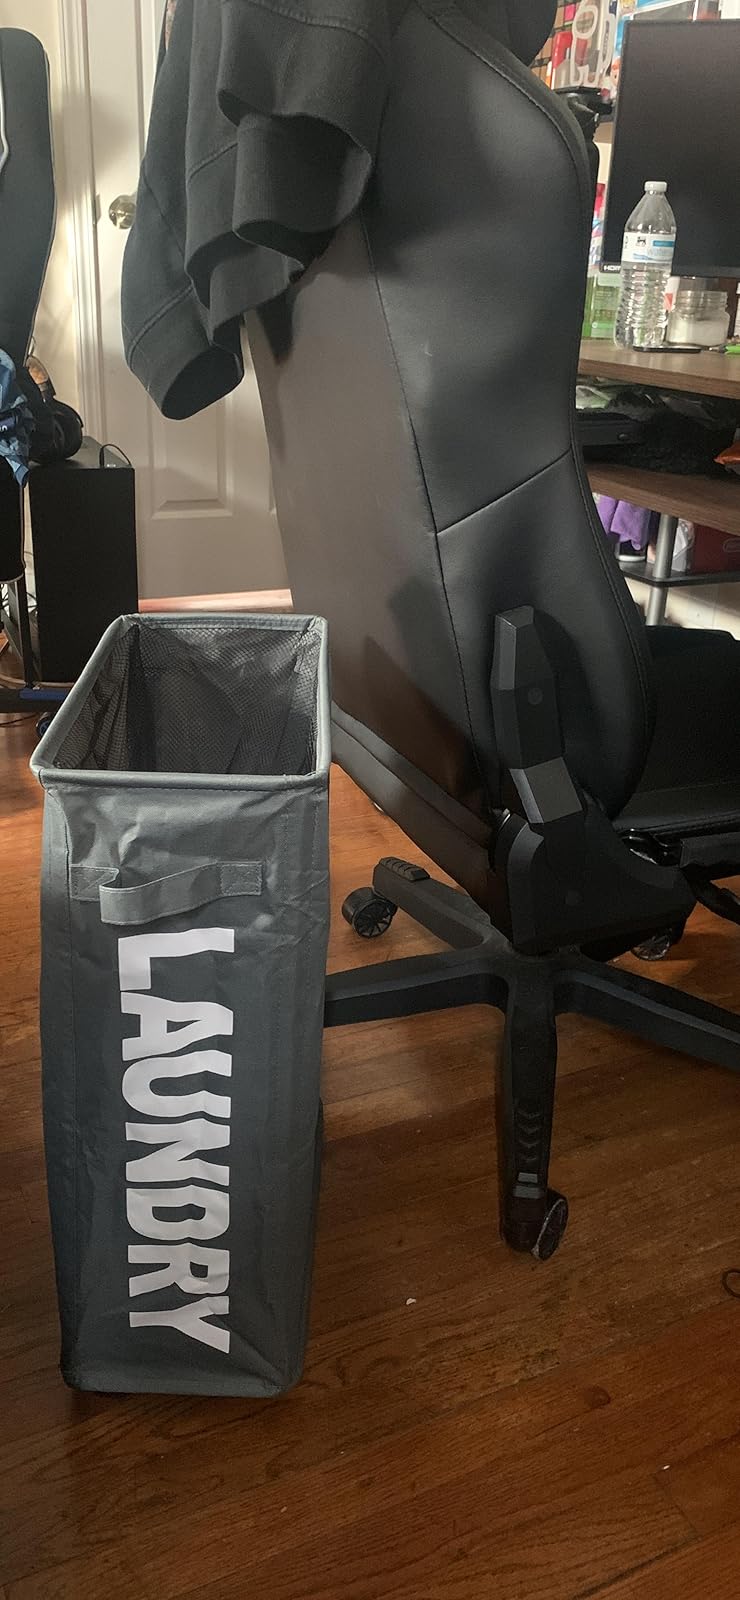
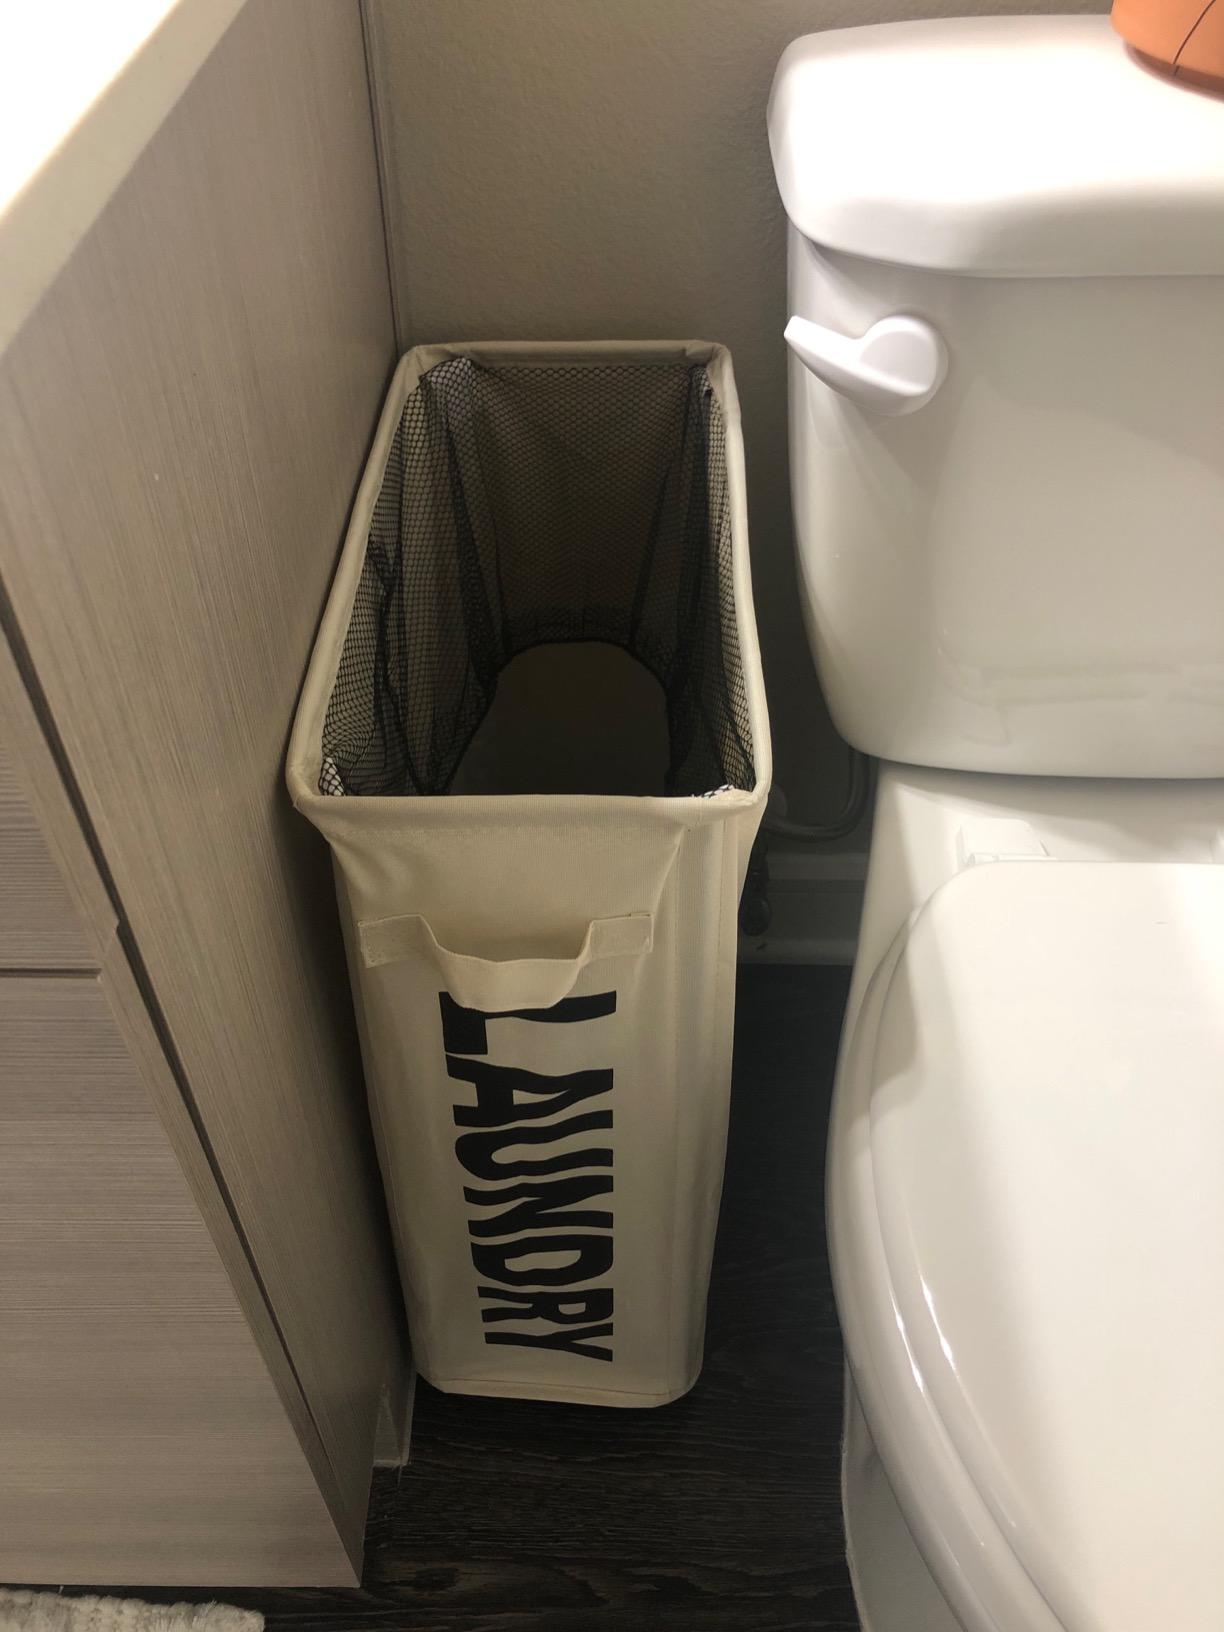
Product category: items_hamper
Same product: no